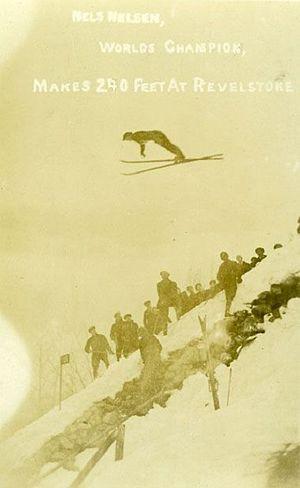
Nels Nelsen, né Nils Johan Nilsen et parfois appelé à tort Nels Nelson est un sauteur à ski canadien d'origine norvégienne puis plus tard, un organisateur de compétitions de saut à ski. Il est l'un des meilleurs sauteurs à ski des années 1920 et a détenu le record du monde à 73 mètres de 1925 à 1930. Né à Salangen, il déménage avec sa famille à Revelstoke en Colombie-Britannique en 1913. Il devient rapidement le meilleur sauteur à ski de la ville en faisant ses débuts en 1916 sur le Big Hill. Il participe ensuite à des compétitions au Canada et aux États-Unis et devient le champion du Canada à cinq reprises. Malgré le fait qu'il soit le recordman du monde, il n'est pas autorisé à participer aux Jeux olympiques d'hiver de 1928 parce que les responsables de la délégation britannique ne trouvent pas approprié le fait qu'il doit travailler pour payer son voyage vers la Suisse.